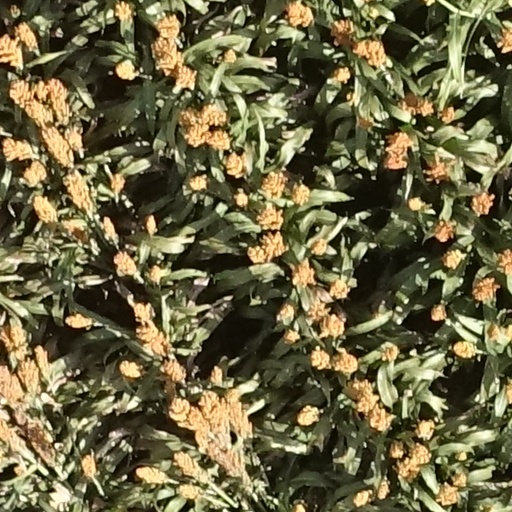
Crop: sorghum